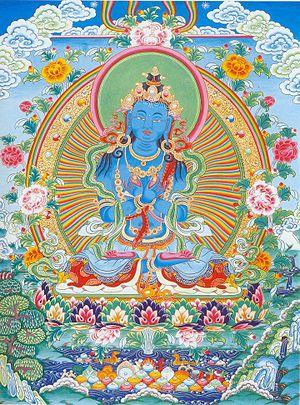
La Mahamudra ou Mahamoudra, « Grand Symbole » ou « Grand Sceau » désigne un système de méditation utilisé dans le bouddhisme pour atteindre l'éveil, la réalisation de la nature ultime de l'esprit et de la vacuité, pénétrant tous les phénomènes du saṃsāra et du nirvāṇa. Dans le bouddhisme tibétain cette méthode est principalement pratiquée par la lignée Kagyüpa, mais aussi dans les lignées Gelugpa et Sakyapa.
La Voie du Bouddha est à la fois un ouvrage d'introduction générale au cheminement spirituel et un manuel à l'usage des étudiants et pratiquants du bouddhisme, écrit par Kyabjé Kalou Rinpoché. C'est un ouvrage donnant une vue globale de la tradition yogique du bouddhisme tibétain et sa pratique. Il comporte une préface du 14ᵉ dalaï-lama